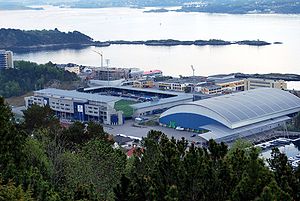
Ålesund / Kultur / Sport
Color Line Stadion og Sunnmørshallen.
Ålesund er en kommune i Møre og Romsdal. En del af kommunen udgør byområdet/tettstedet Ålesund, og en del af kommunen Sula, udgør den anden del af byområdet. Ålesund kommune er omgivet af kommunerne Giske, Haram, Skodje, Sykkylven, og Sula. Sammen med Sula er Ålesund det 10. størst byområde i Norge med omkring 50.345 indbyggere.